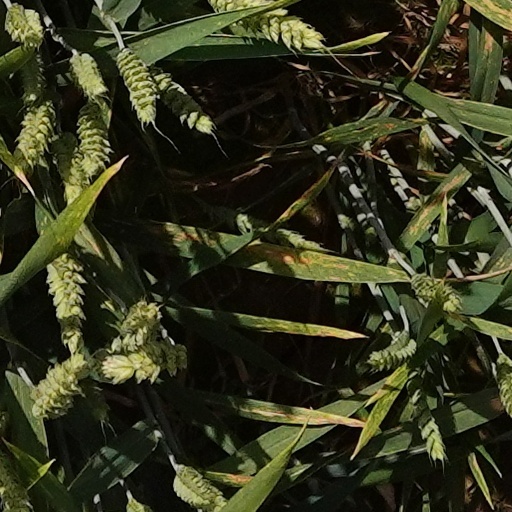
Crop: wheat